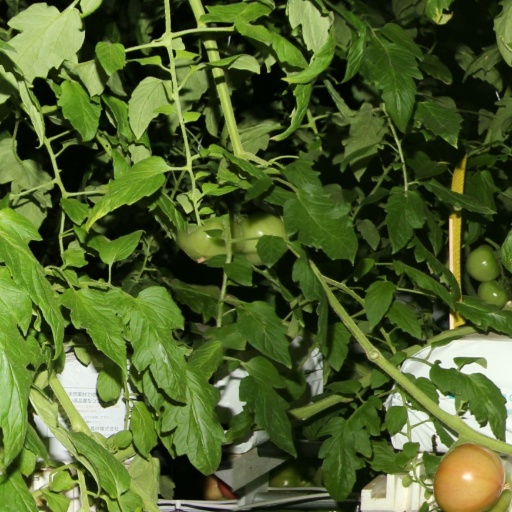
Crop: tomato